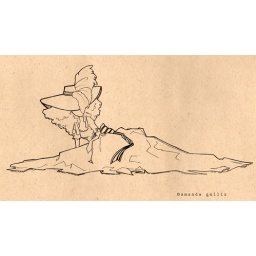
One of the dresses from the film The Duchess. It was my favorite of all her dresses in the movie.micron on brown paper